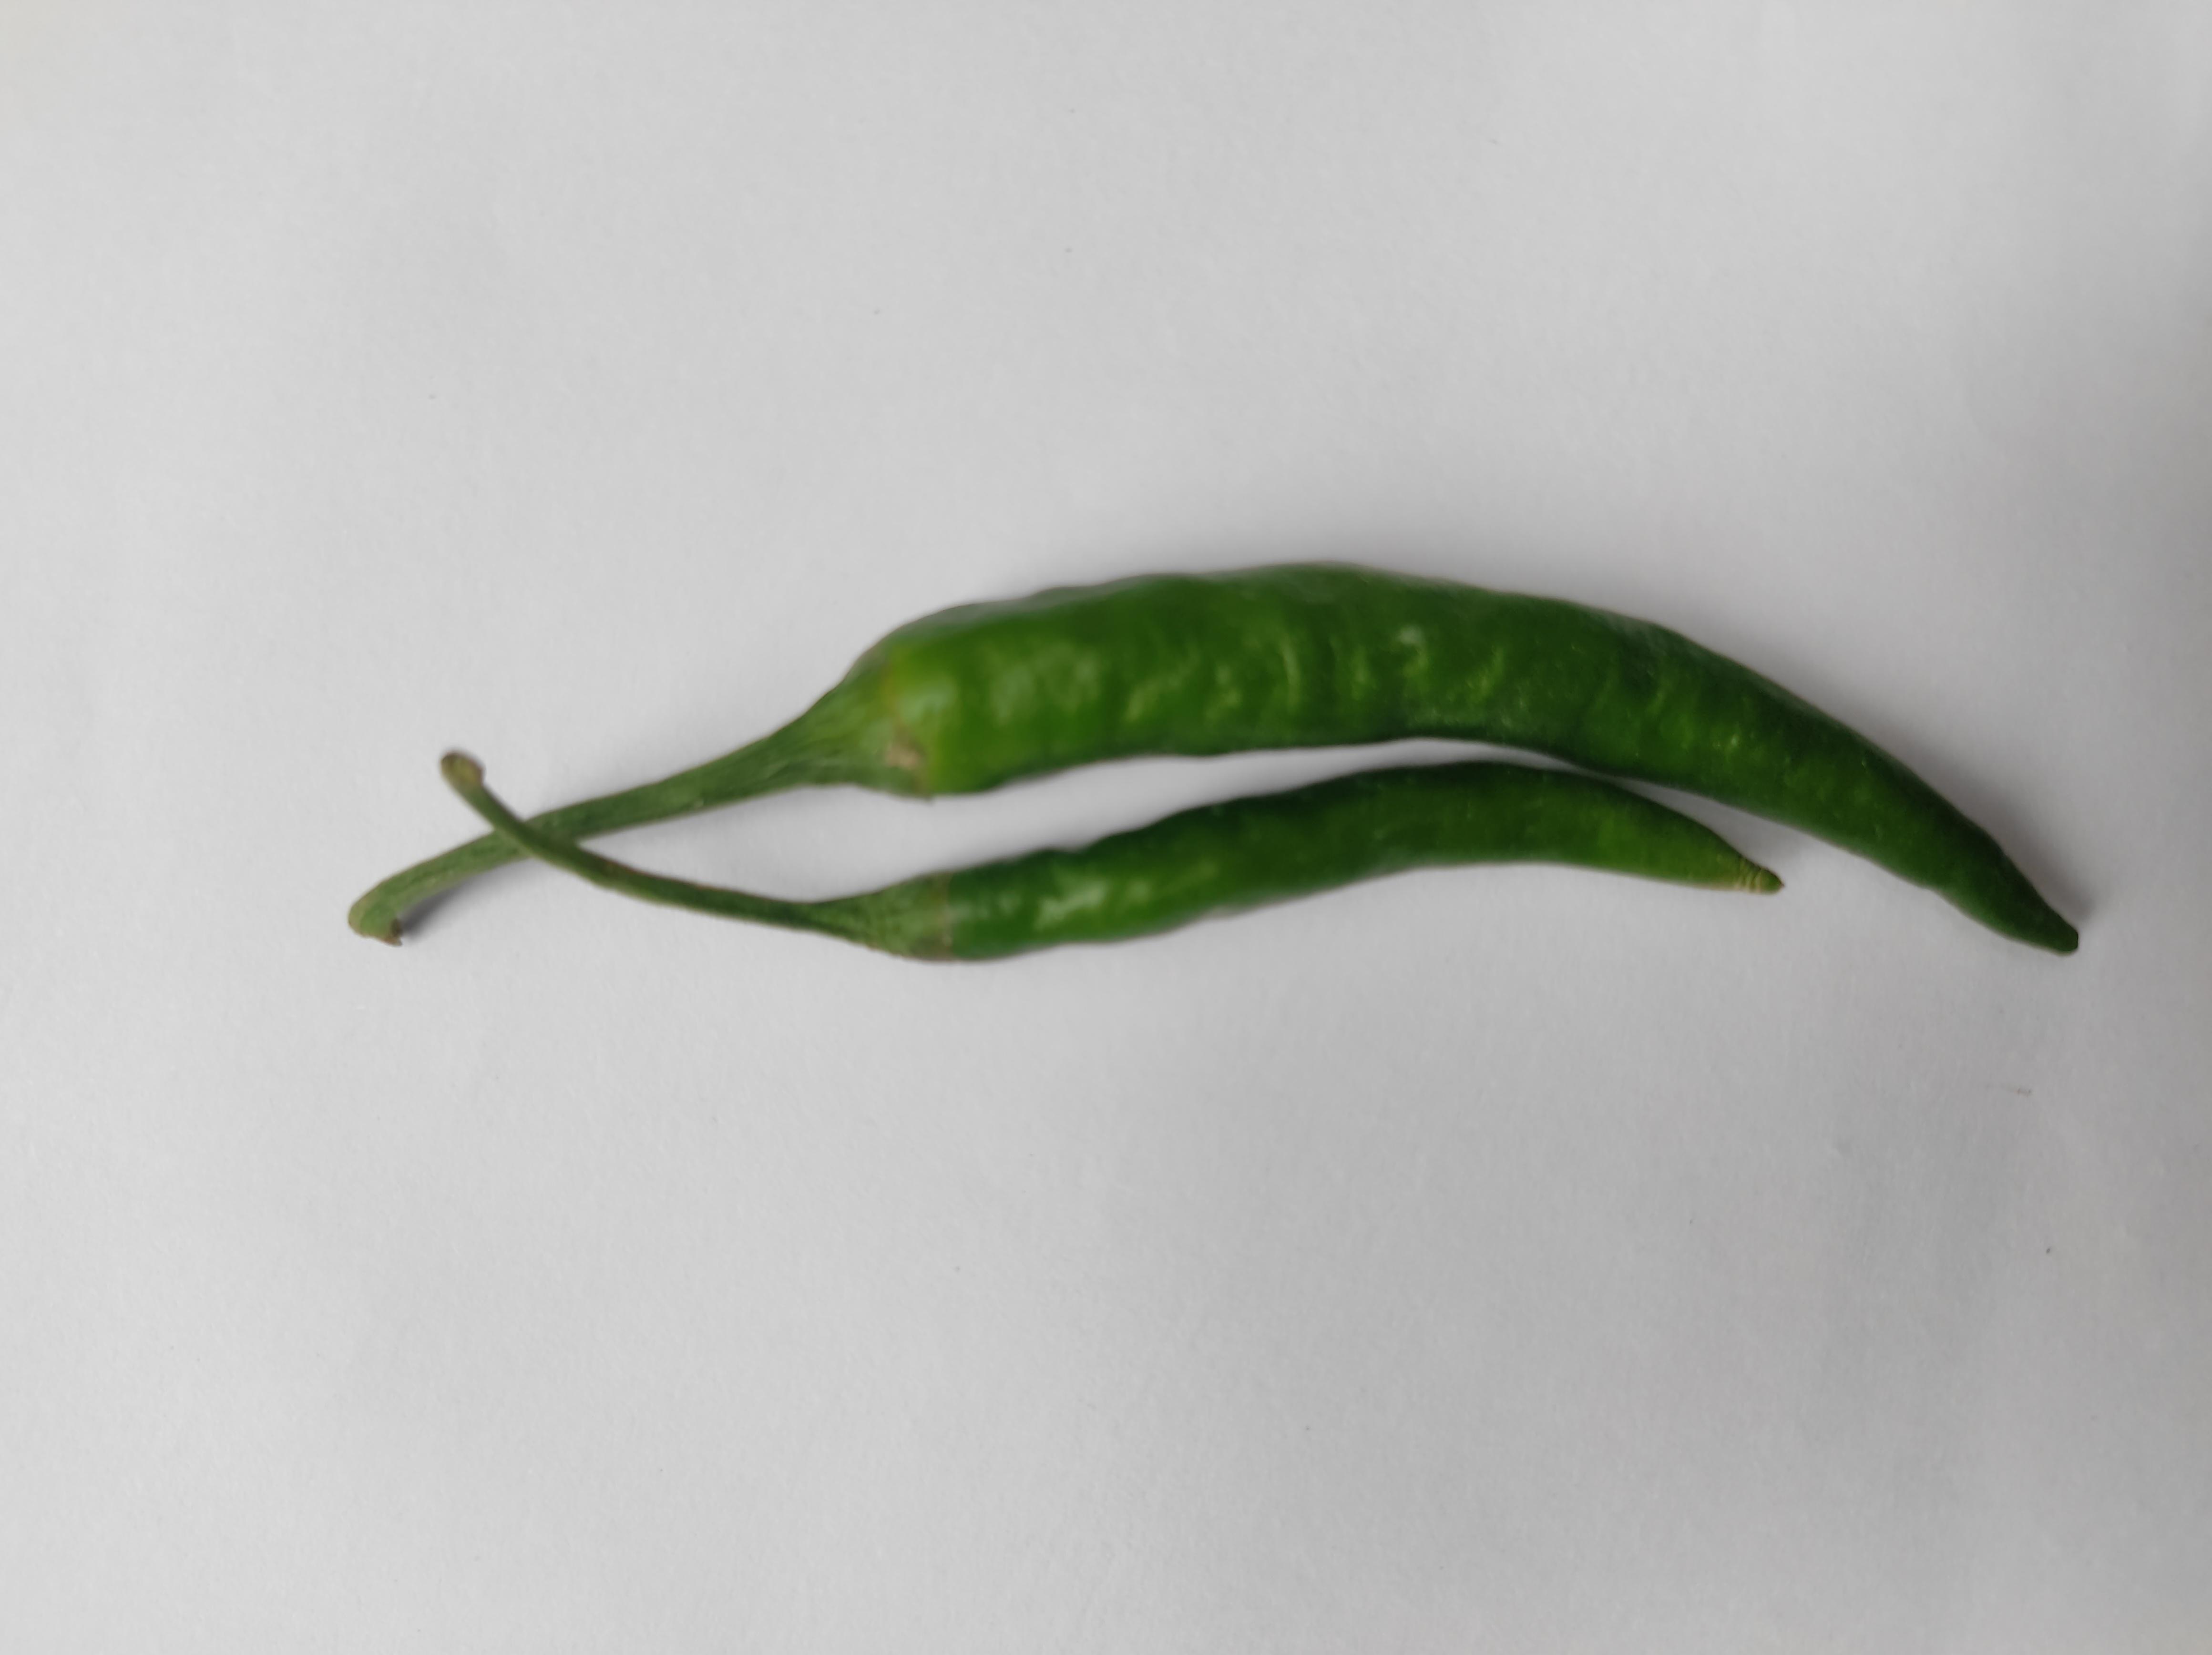
Label: Green Chili